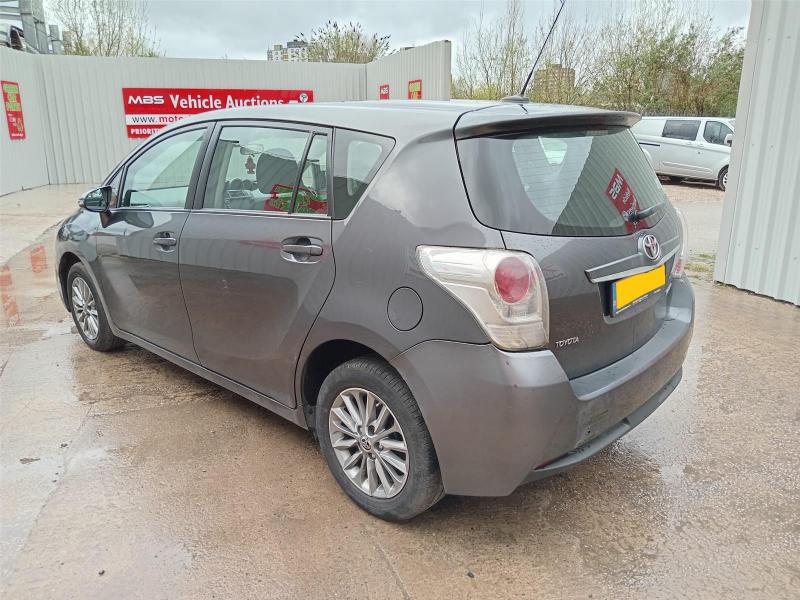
Aucun dommage détecté.
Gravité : aucun